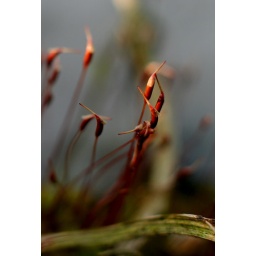
Strange things in a flower pot that once held living nasturtiums.